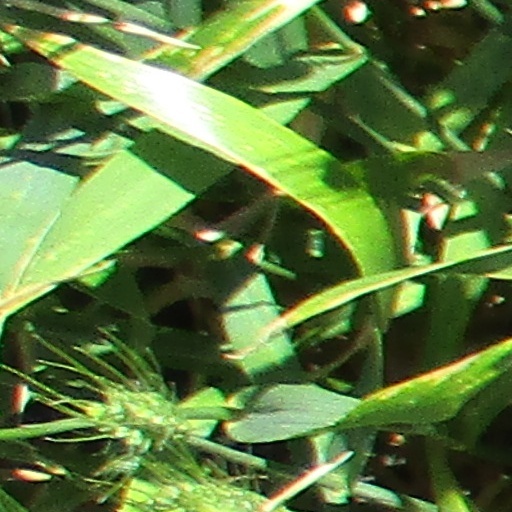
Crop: wheat